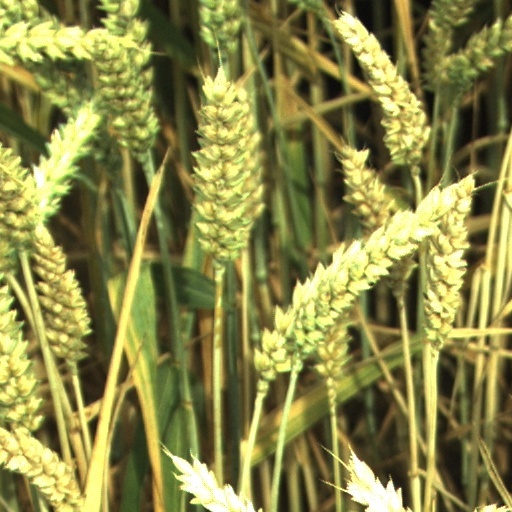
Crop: wheat